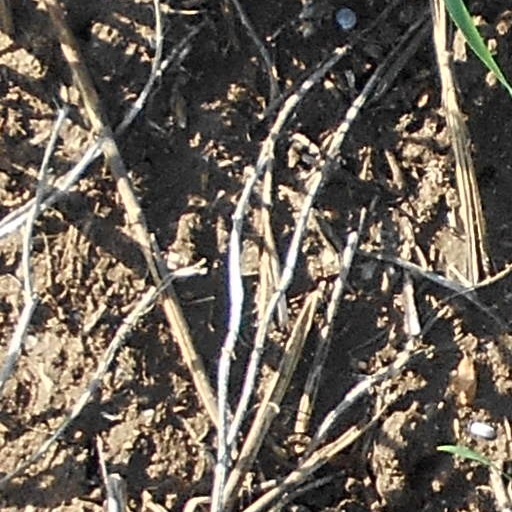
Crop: wheat